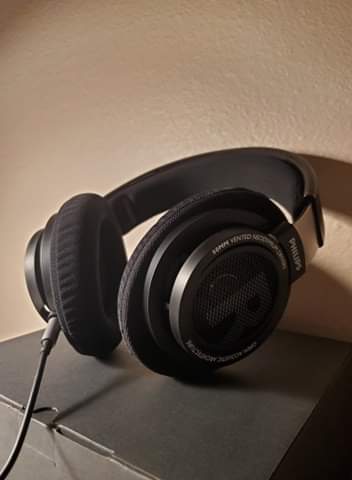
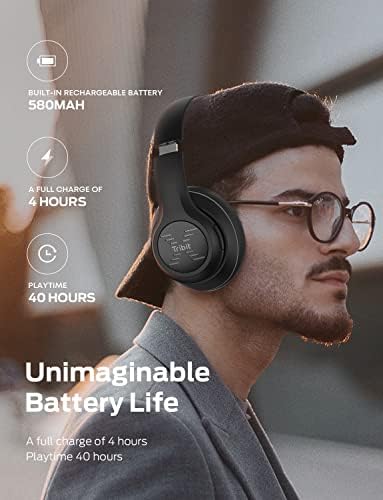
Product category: headphones
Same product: no